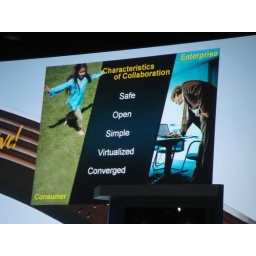
See, the little girl running in a field represents &amp;quot;consumer,&amp;quot; and the guy in a suit bent over his laptop represents &amp;quot;enterprise.&amp;quot;